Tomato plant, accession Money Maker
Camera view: vertical (180 deg); turntable rotation: 240 degrees
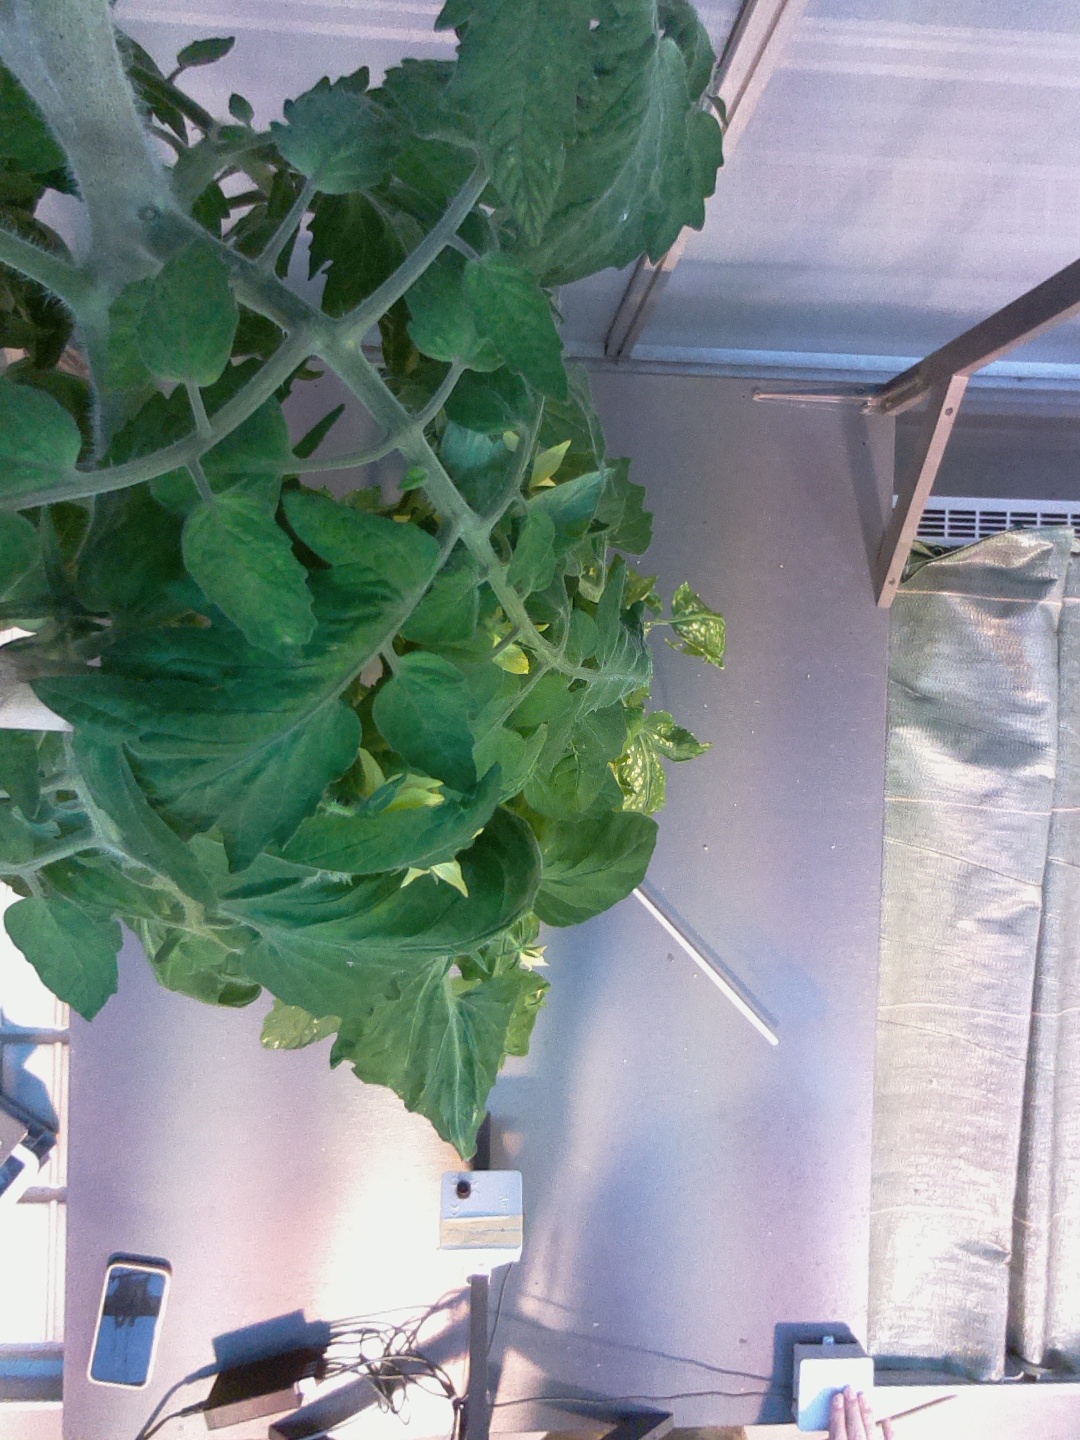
BBCH growth stage 67: Full flowering, 70%-80% of flowers open, more petals falling